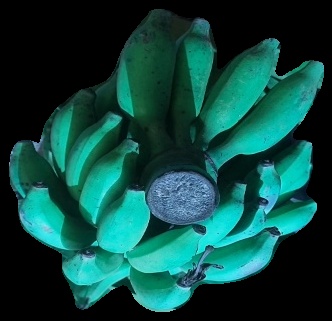
Variety: elakki-bale
Grade: grade3